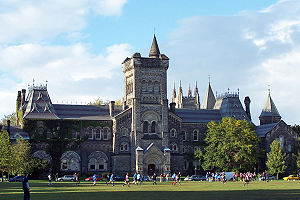
University of Toronto
University Colleges byggnad, som er en National Historic Site.
University of Toronto er et statsligt canadisk universitet, der er landets største. Det har sit hovedcampus i Toronto og ydermere campi i Scarborough og Mississauga. Det har ca. 50.000 indskrevne studerende og 2.500 videnskabeligt ansatte, og et årligt budget på ca. 8 mia. kr.